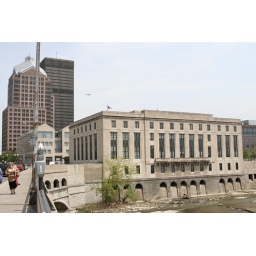
the old Rundell LIbrary with the new library behind it, and the B&amp;amp;L, Xerox towers in the background